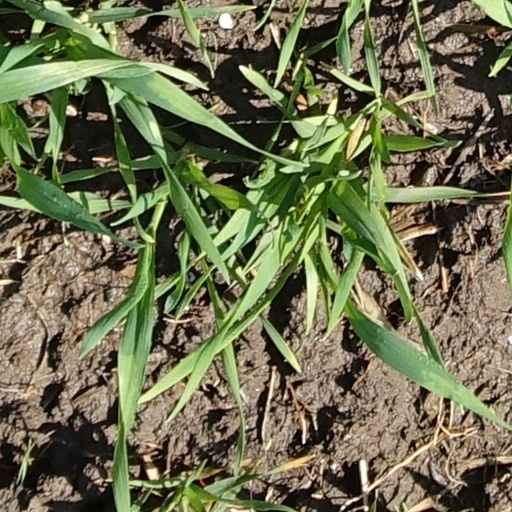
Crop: wheat